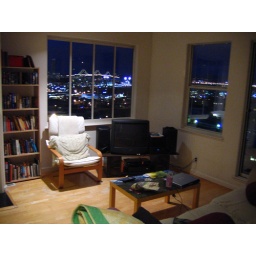
castle in the sky